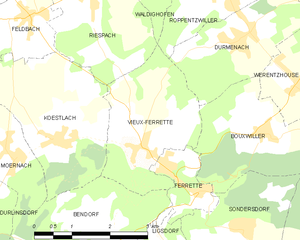
Carte des communes françaises